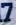
Number: 7